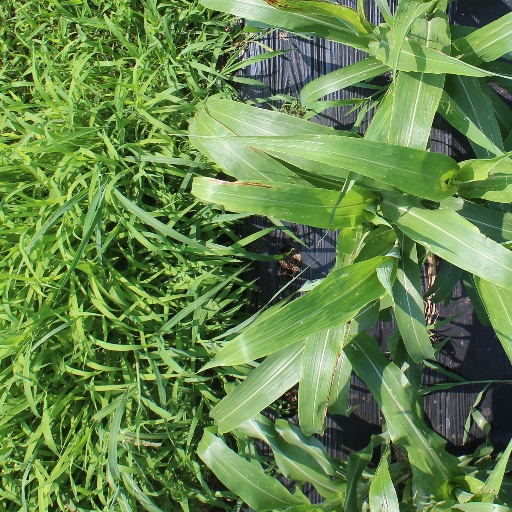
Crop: sorghum